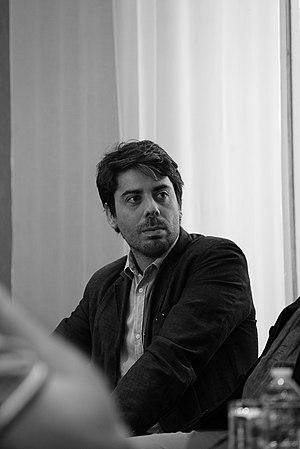
lors du livre sur la place.
Adrien Bosc, né le 20 janvier 1986 à Avignon, est un écrivain et un éditeur français.